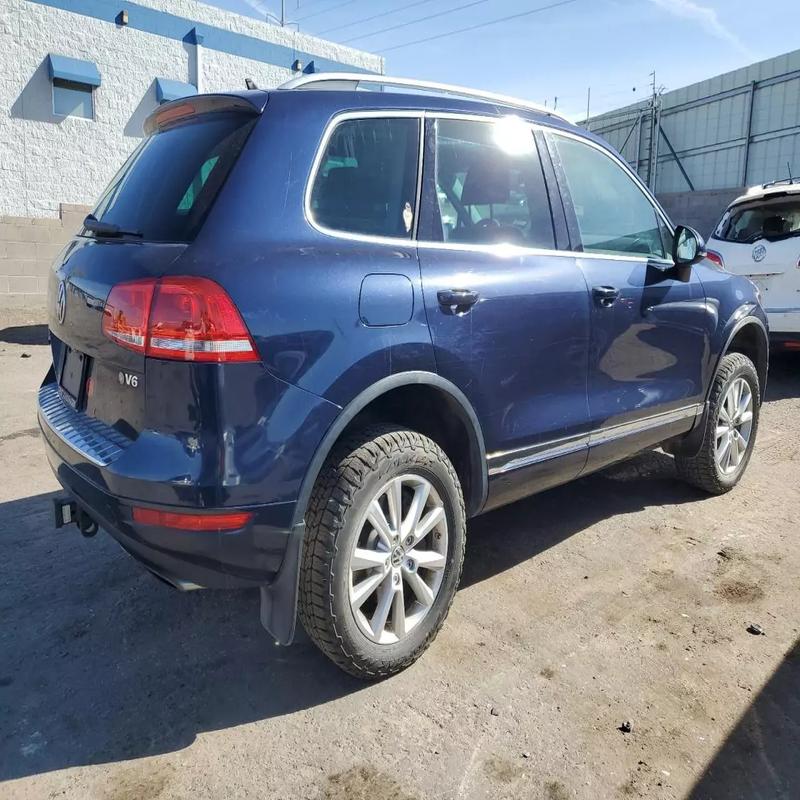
Aucun dommage détecté.
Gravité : aucun